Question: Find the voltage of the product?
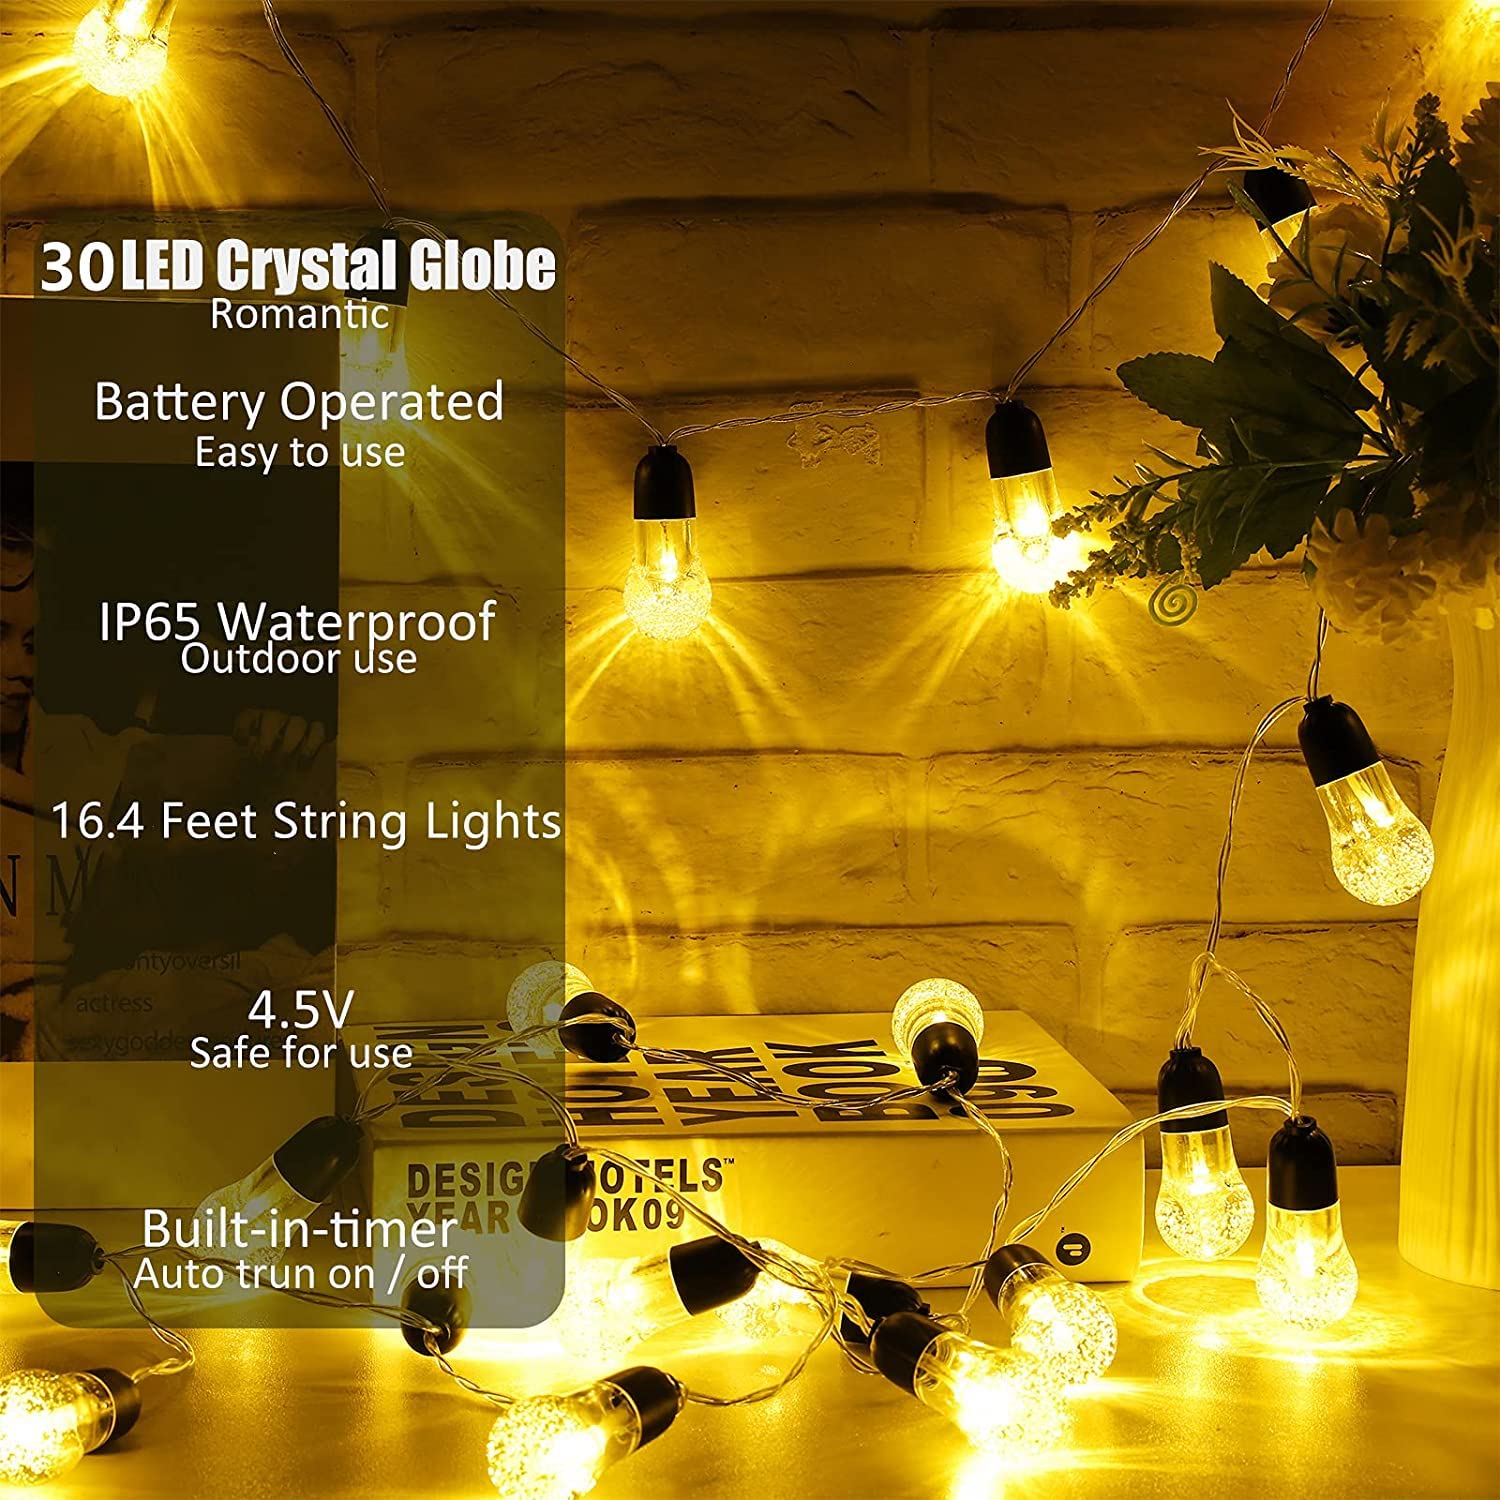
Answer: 4.5 volt